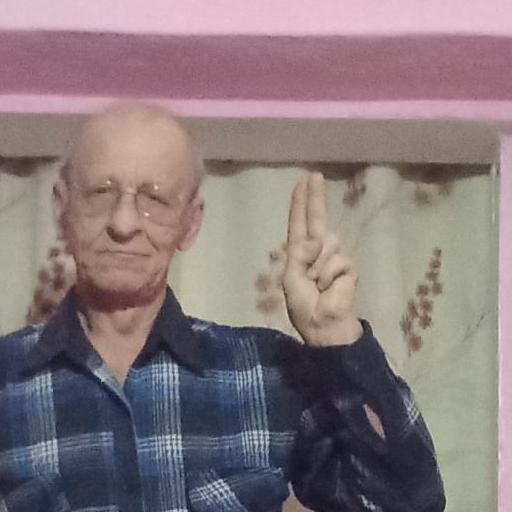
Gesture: two_up